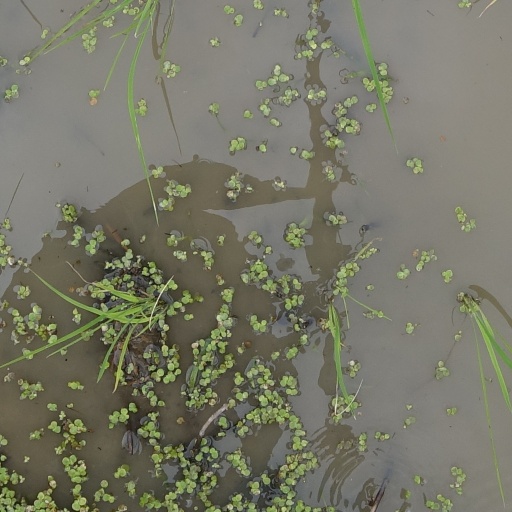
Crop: rice